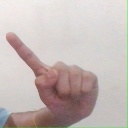
अक्षर: ए